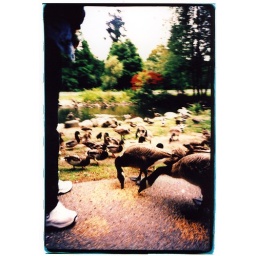
walking by ducks